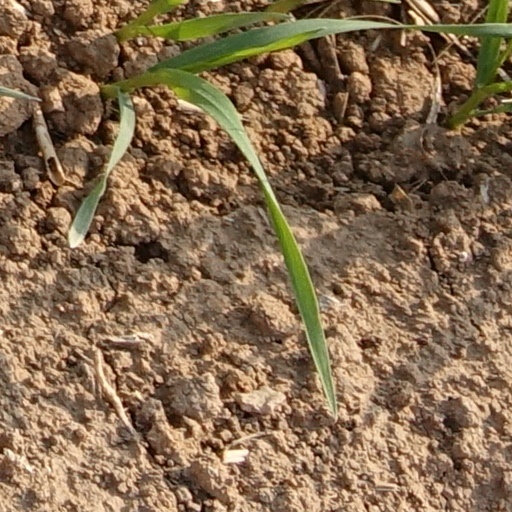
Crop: wheat